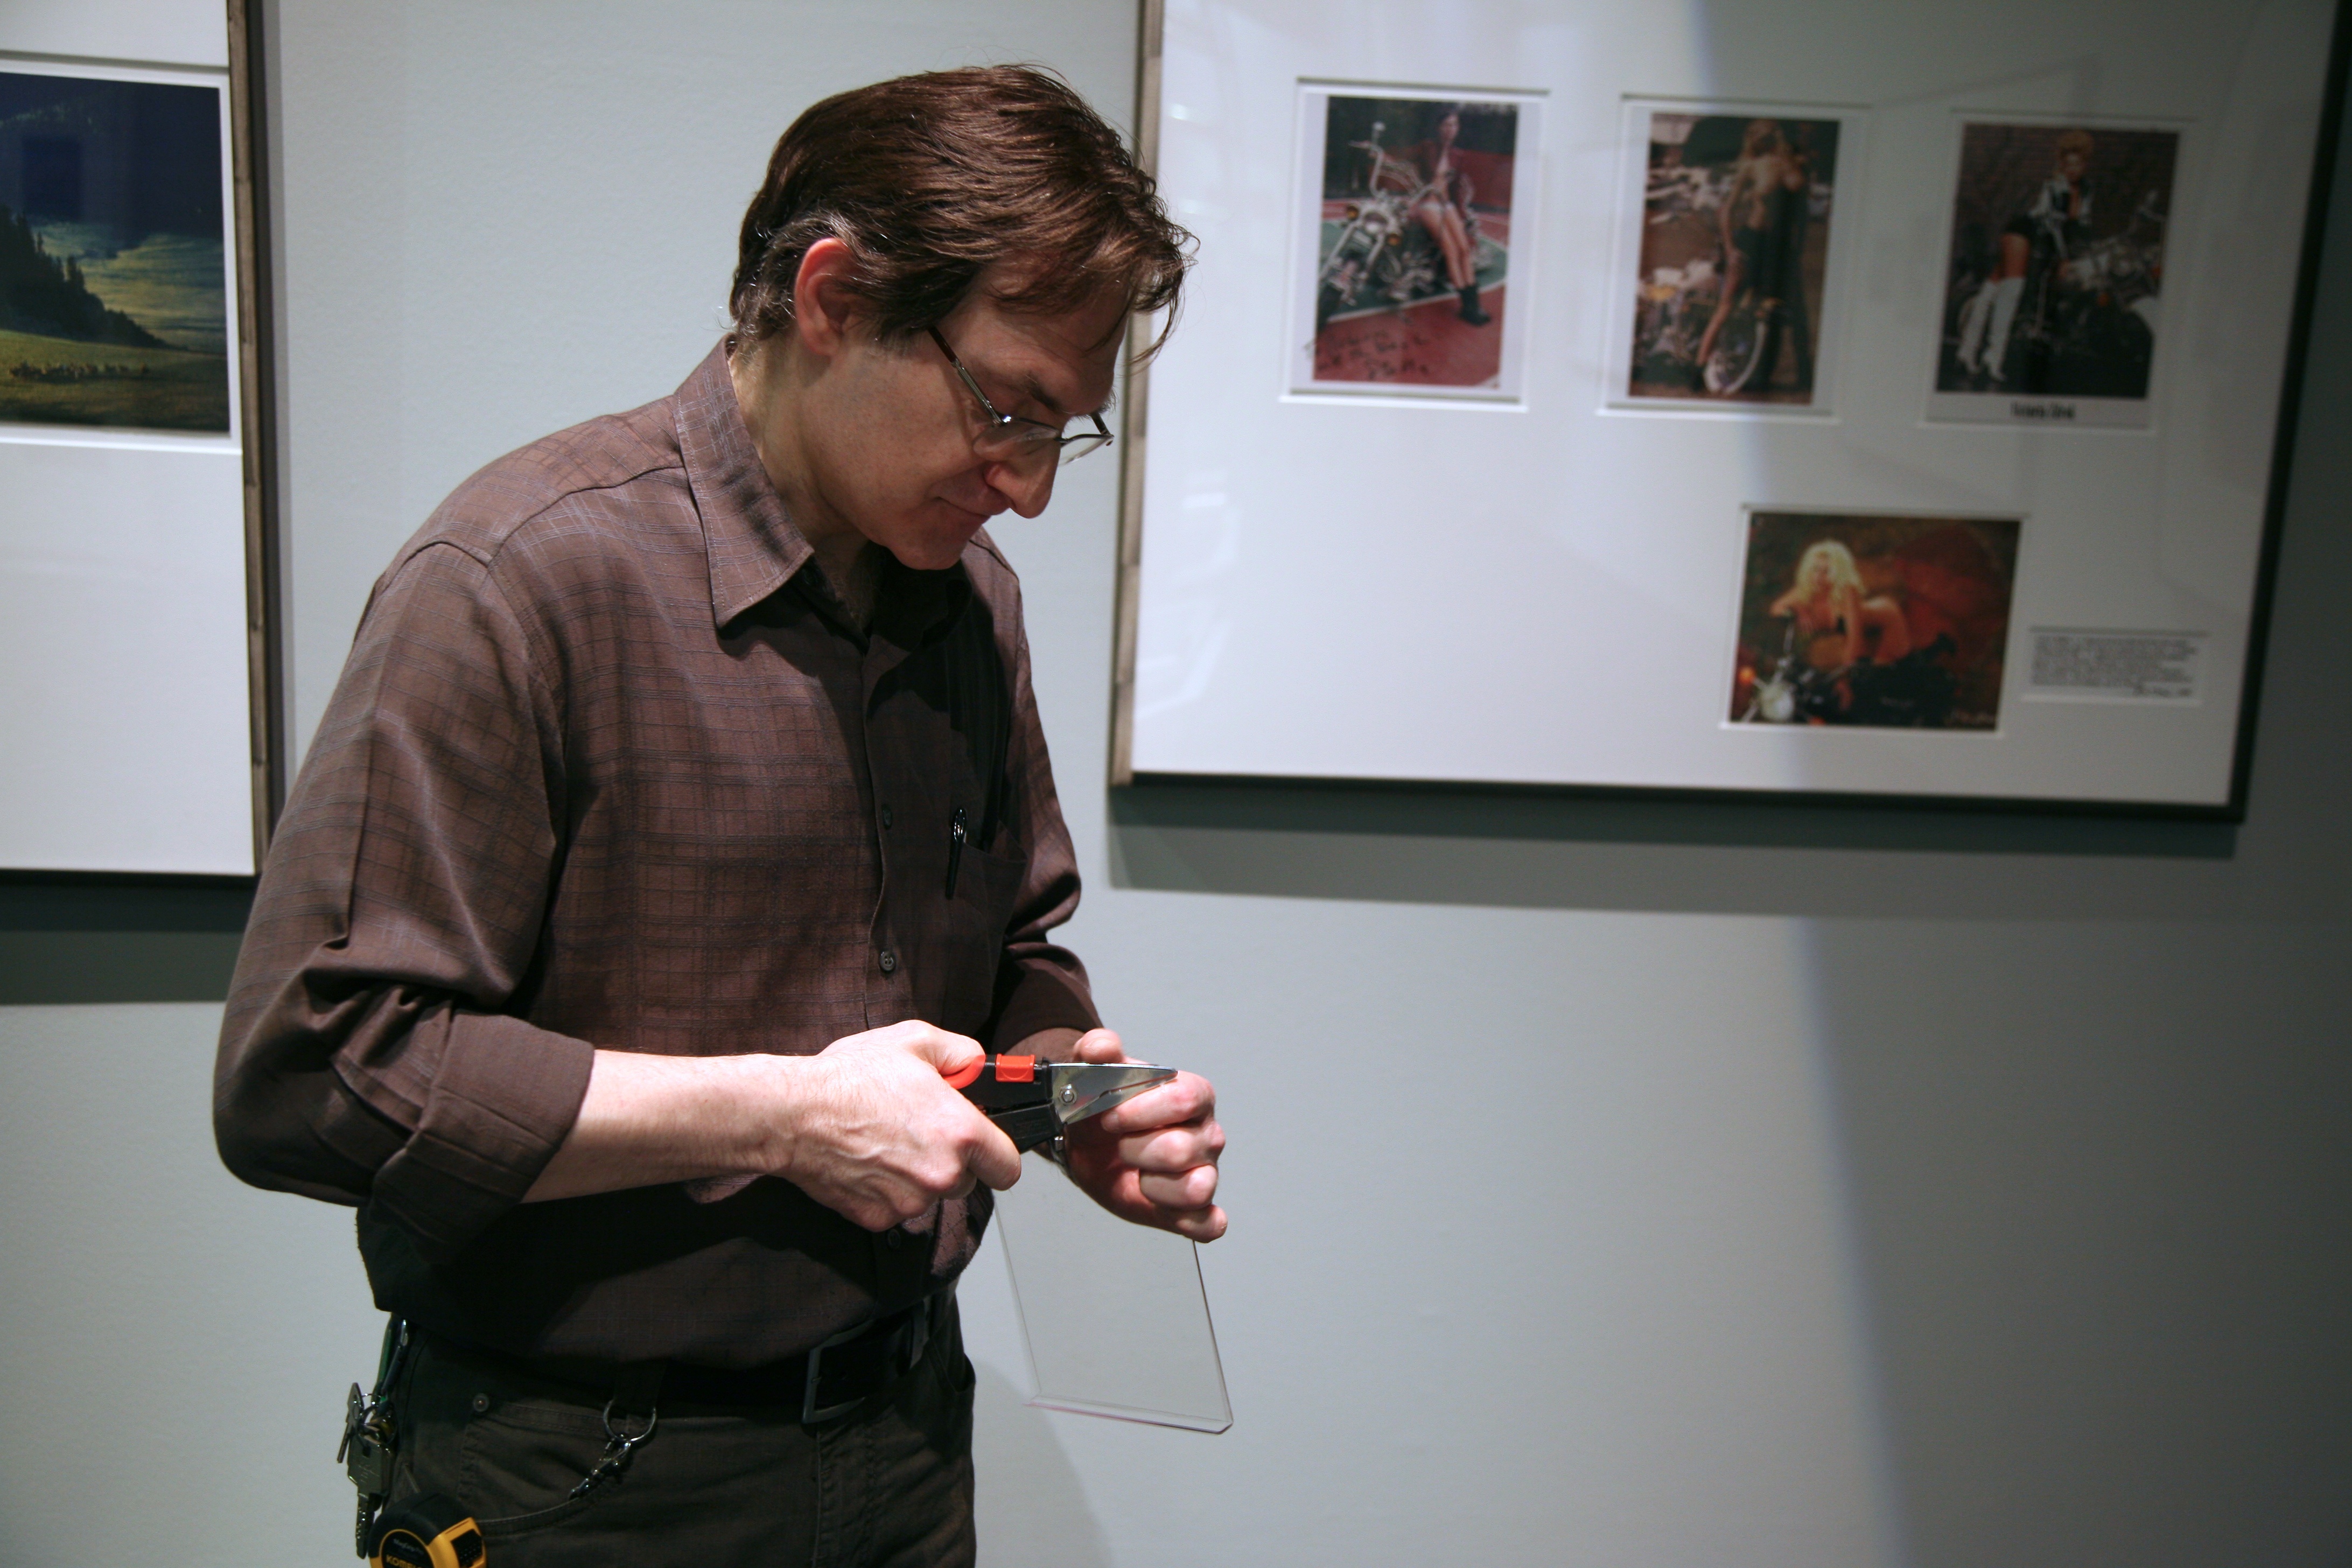
paris, art, exposition, design, bnf, exhibition, richardprince, biblioth quenationaledefrance, art exhibition